People's Defense Units

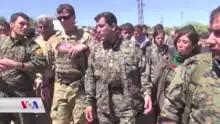
A Delta Force officer and YPG and YPJ commanders tour an area hit by Turkish airstrikes in April 2017

In comparison to the other major factions involved in the Syrian Civil War, the YPG has the least armor. To compensate for the resulting capability gap, the YPG became heavily involved in the production of DIY armoured vehicles, typically based on bulldozers or large trucks. The YPG has traditionally relied on vehicles captured from the Islamic State, AFVs left behind by the Syrian Arab Army (SyAA), equipment turned over by the SyAA in exchange for a safe passage (for example, after retreating from Mennagh airbase in 2014), and armoured vehicles donated by the US for light armoured vehicles and true armour.